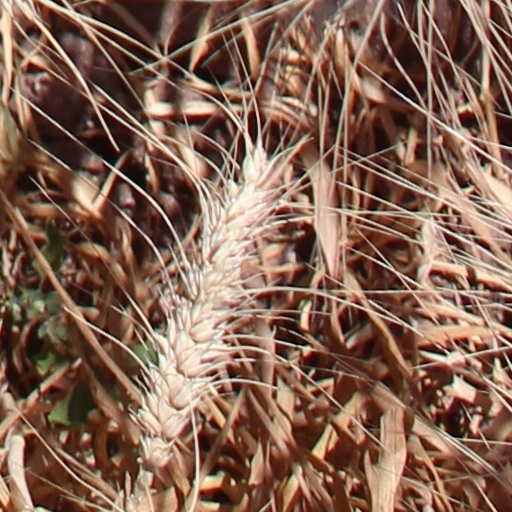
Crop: wheat